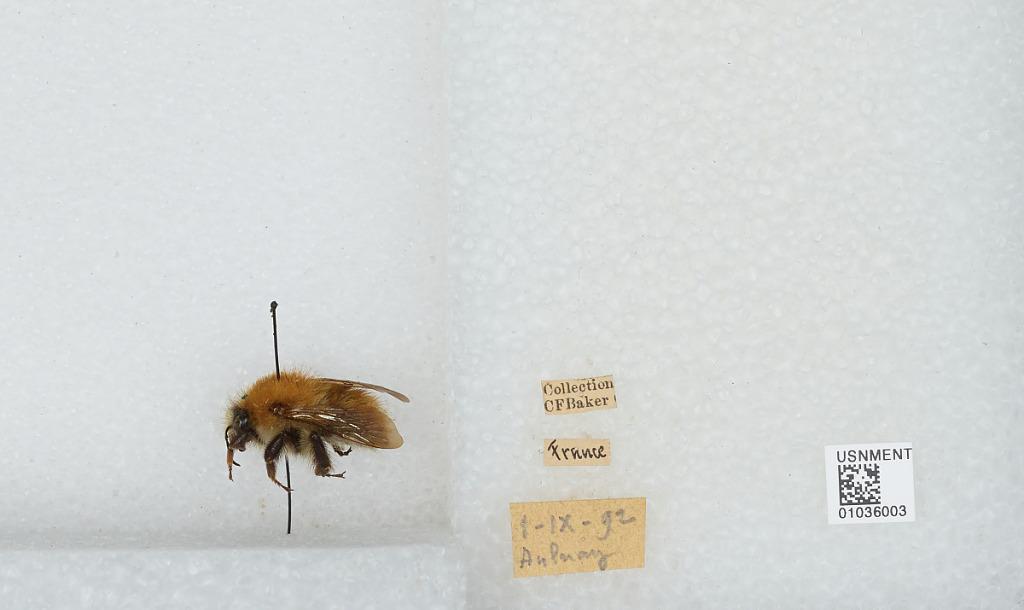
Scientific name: Bombus (Thoracobombus) pascuorum (Scopoli)
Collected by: C. Baker
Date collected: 1892-9-1
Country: France